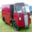
Label: truck